Silesian Wars

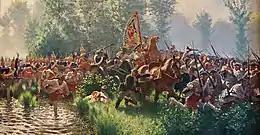

After Emperor Charles's death on 20 October 1740, Frederick quickly resolved to strike first; on 8November he ordered the mobilisation of the Prussian army, and on 11 December he issued an ultimatum to Maria Theresa demanding the cession of Silesia. In return, he offered to guarantee all other Habsburg possessions against any attack, pay a large cash indemnity, acknowledge the Pragmatic Sanction, and give his vote as elector of Brandenburg to Maria Theresa's husband, Duke Francis Stephen of Lorraine, in the forthcoming imperial election to replace the deceased Charles.